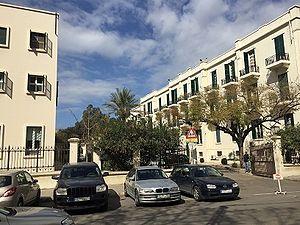
Vue du couvent des fransiscaines à Badaro - beyrouth
Badaro est un quartier résidentiel principalement chrétien mais aussi un centre d'affaires au cœur de Beyrouth. Le quartier est approximativement délimité par le boulevard Pierre Gemayel au nord, l'hippodrome à l'ouest, l'avenue Sami el Solh à l'est, le bois des pins de Beyrouth au sud-est et le rond-point Tayyouneh au sud.